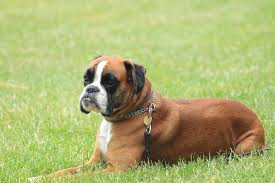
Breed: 225-n000082-boxer